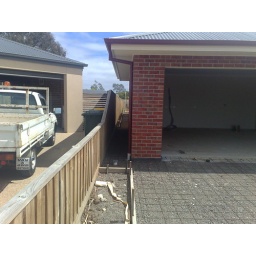
The driveway will have a flower bed down near the fence. The gap between the garage and fence will be concreted.